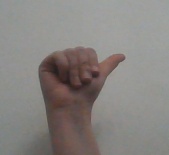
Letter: dhad